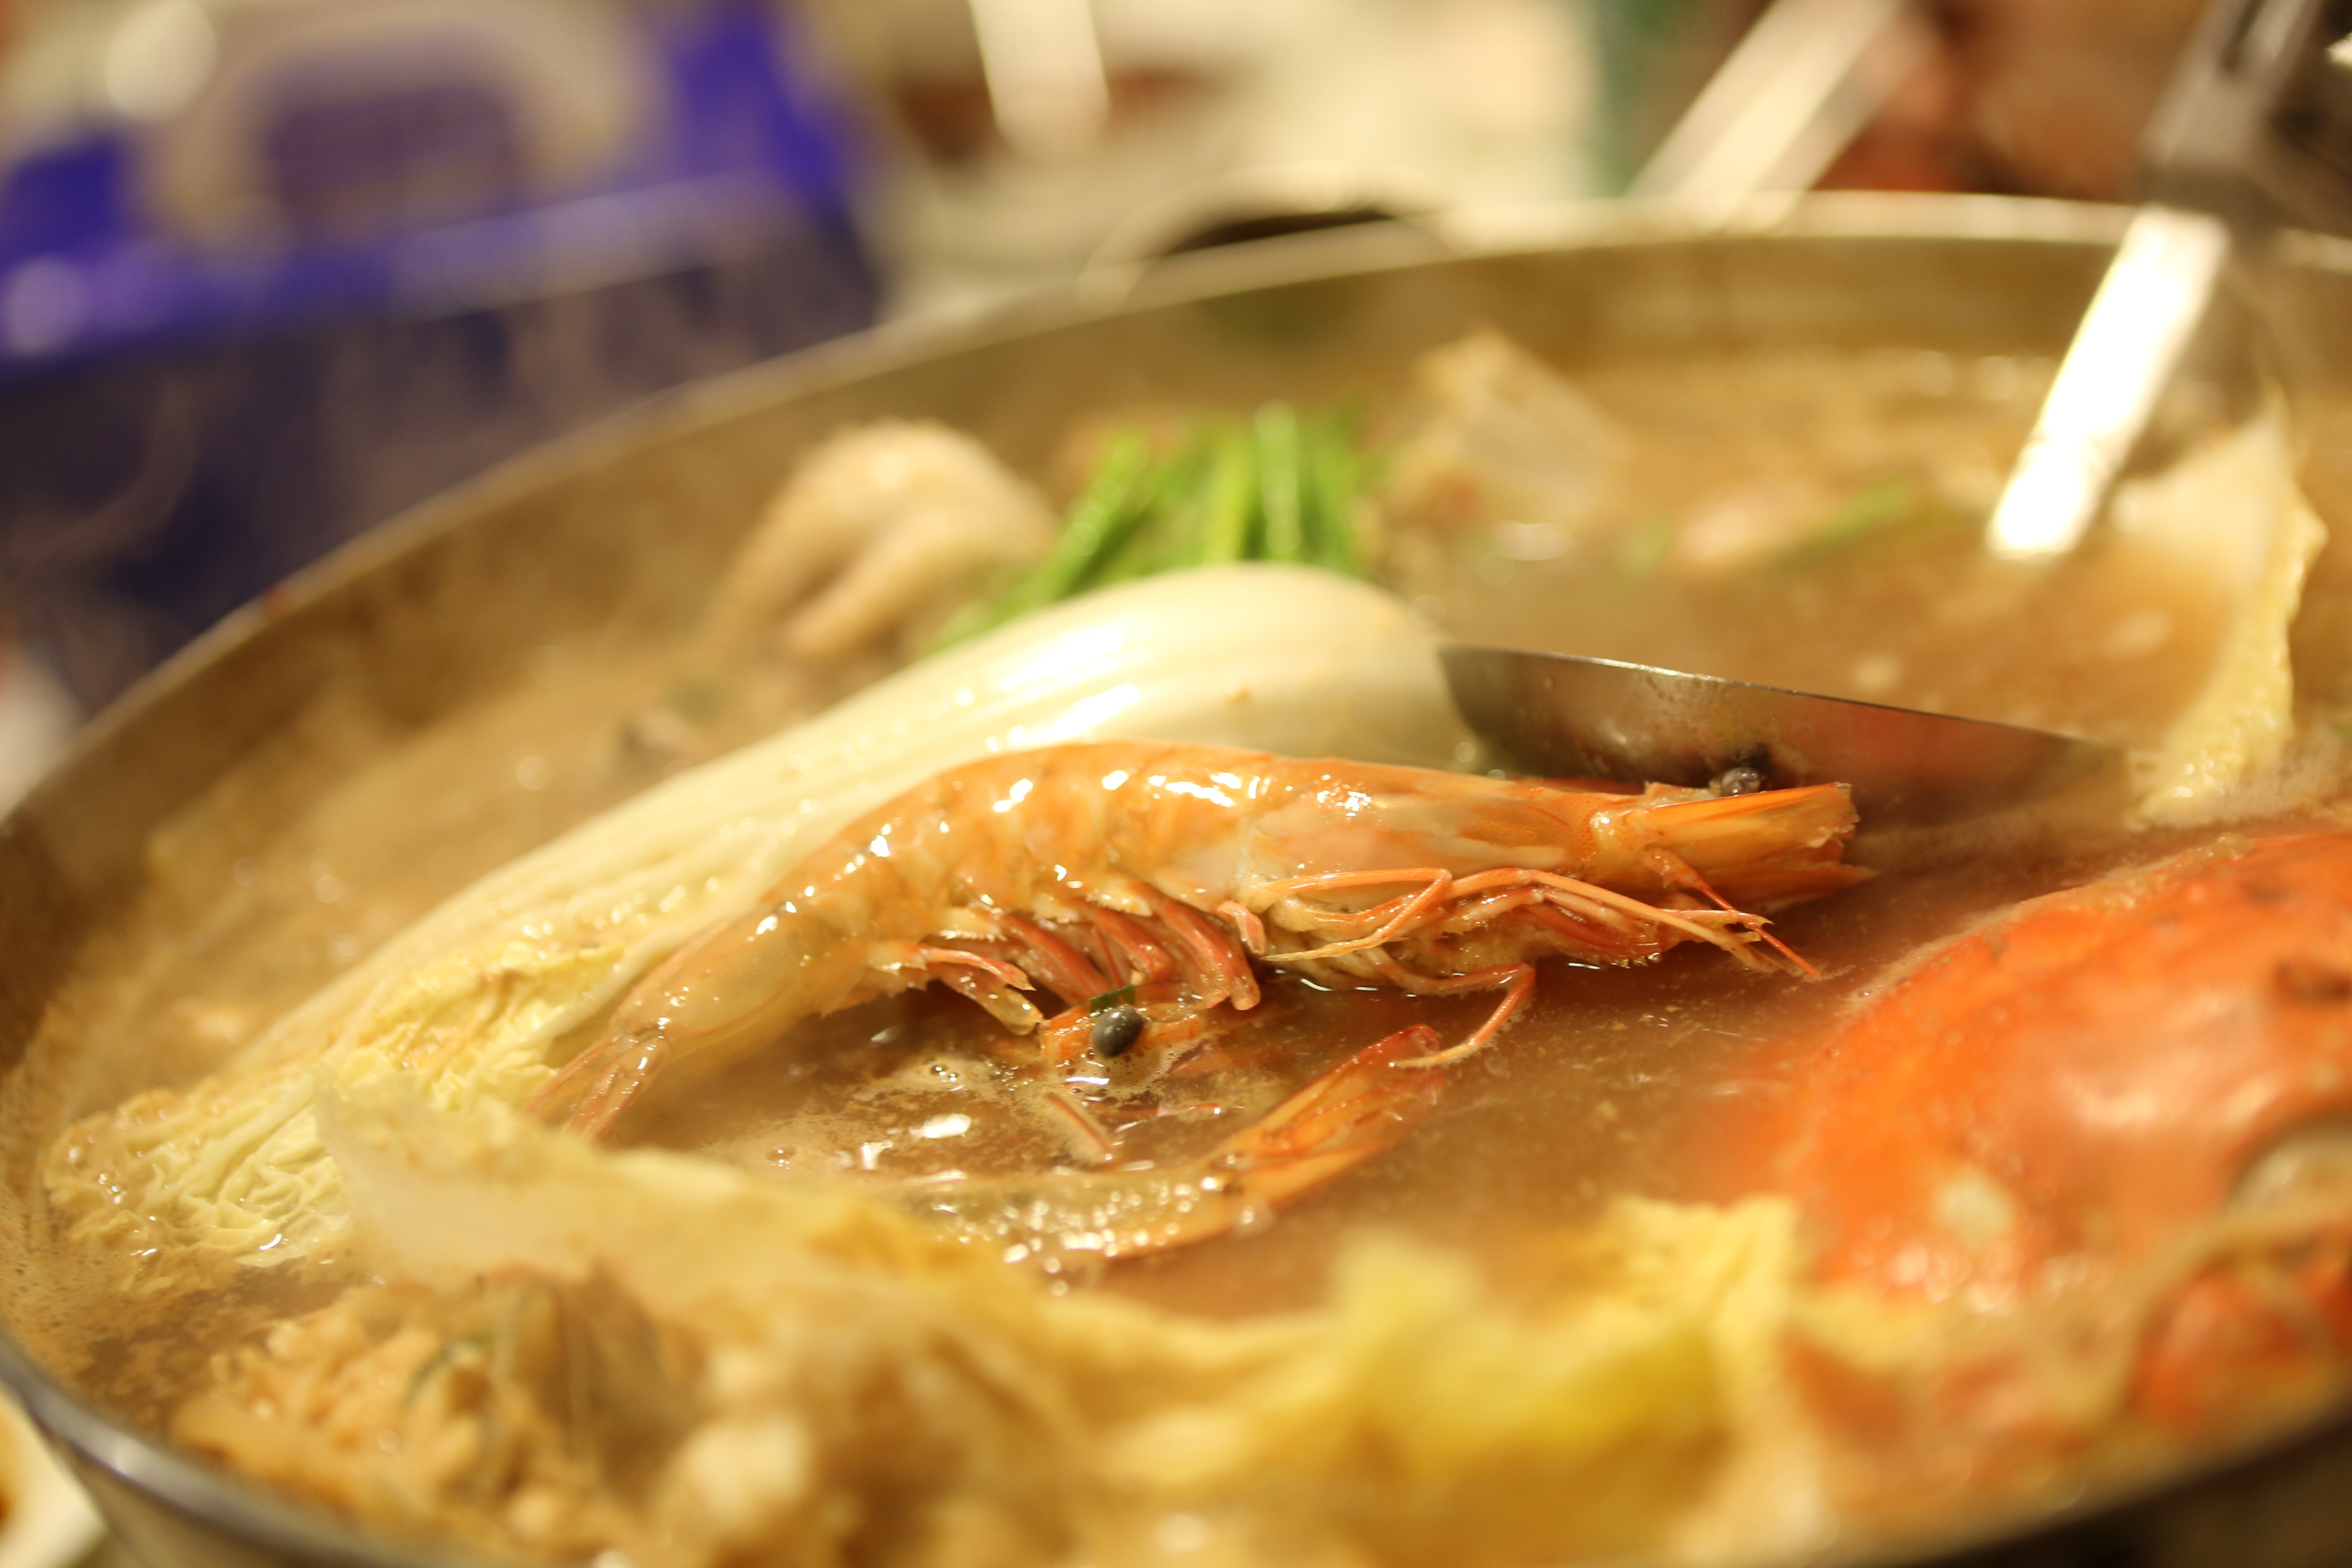
dish, meal, food, seafood, fish, eat, cuisine, shrimp, asian food, dining, thai food, chinese food, southeast asian food, hot pot, haemultang